Describe the emotion expressed in this image:  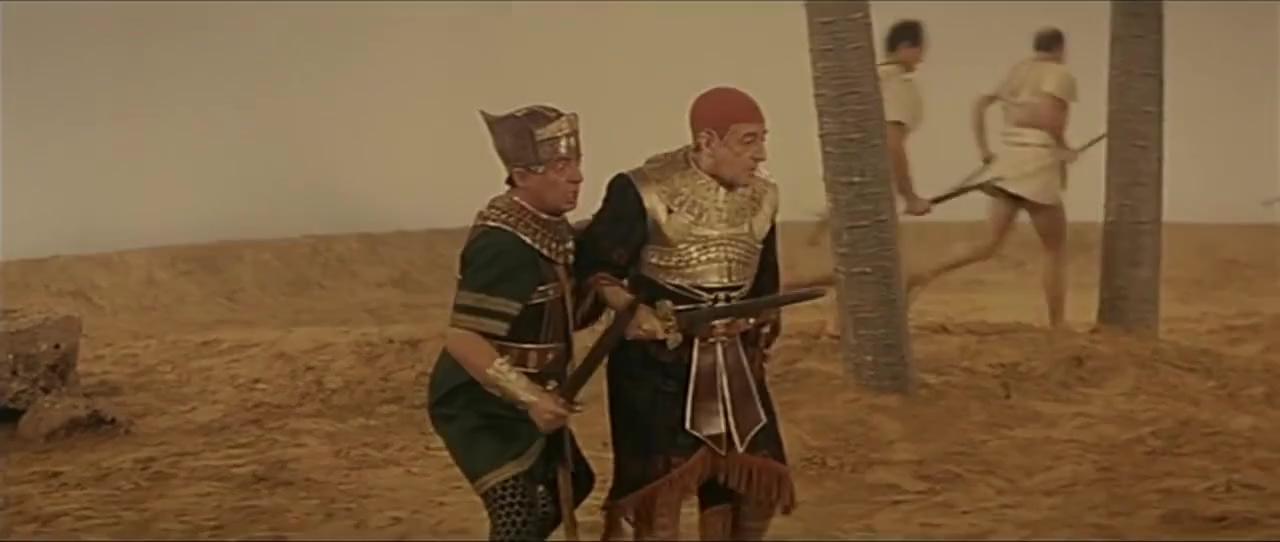
This person displays Pain, valence and arousal with low intensity.